History of the Great Wall of China

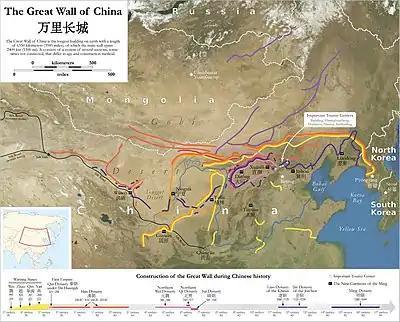

The history of the Great Wall of China began when fortifications built by various states during the Spring and Autumn (771–476BC) and Warring States periods (475–221BC) were connected by the first emperor of China, Qin Shi Huang, to protect his newly founded Qin dynasty (221–206BC) against incursions by nomads from Inner Asia. The walls were built of rammed earth, constructed using forced labour, and by 212 BC ran from Gansu to the coast of southern Manchuria.